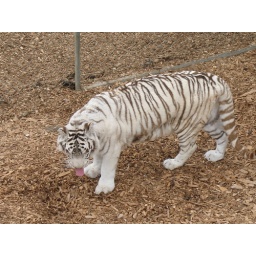
This is the only white tiger at the RMWCC. All white tigers in the world are descended from one gene source.